SS Prince of Wales (1887)

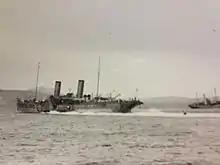
"Prince Edward" on wartime service

"Prince of Wales" was sold to the Admiralty in 1915. Her name was changed to "Prince Edward" and she was fitted out as a net-laying anti-submarine ship. Together with her sister, both vessels were still considered fast for their day, and although they were getting on in years, naval architects appeared to think that paddlers, if not converted to troop carriers, were well suited to an anti-submarine role.